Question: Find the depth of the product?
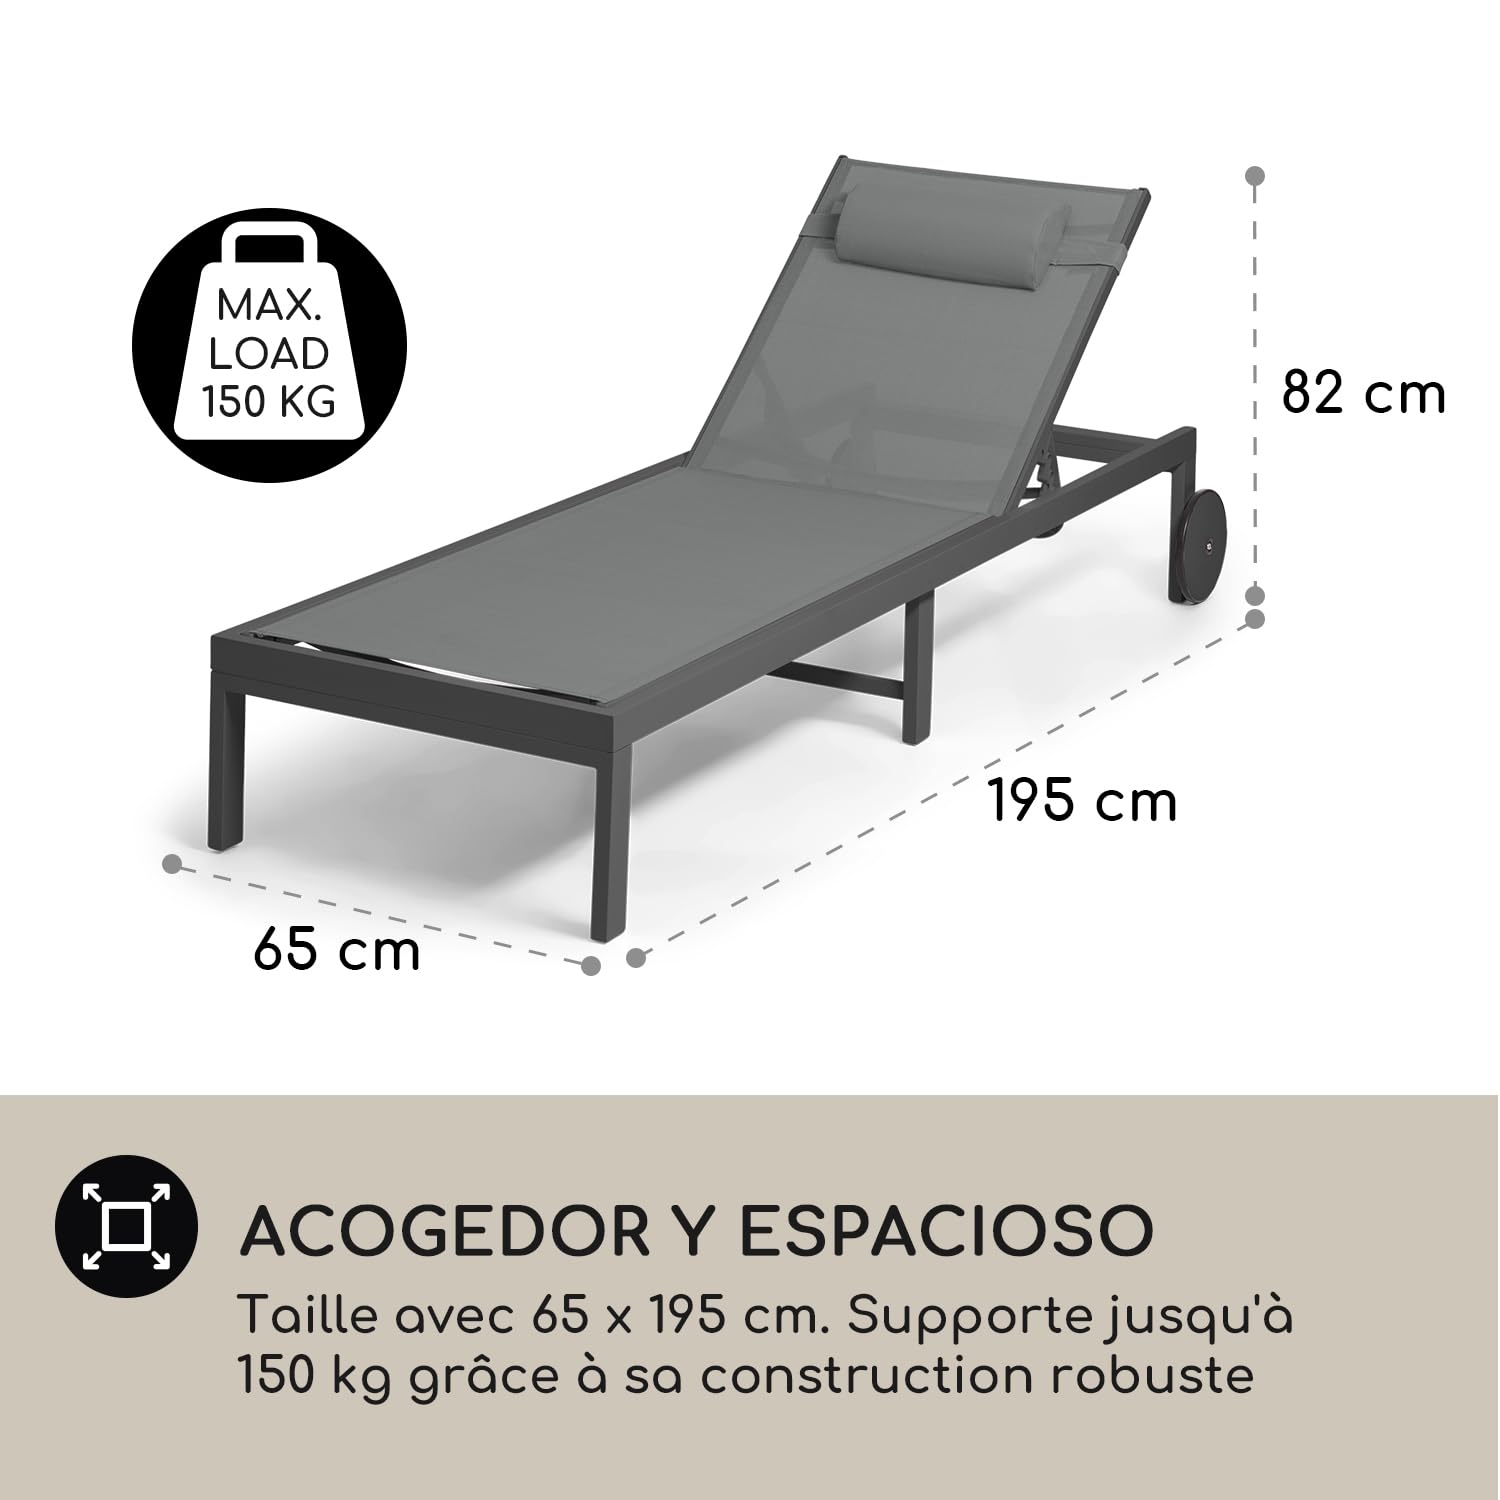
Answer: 82.0 centimetre